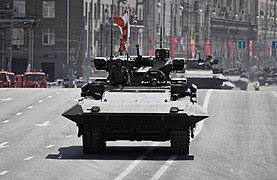
Label: BMP-T15